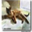
Label: cat